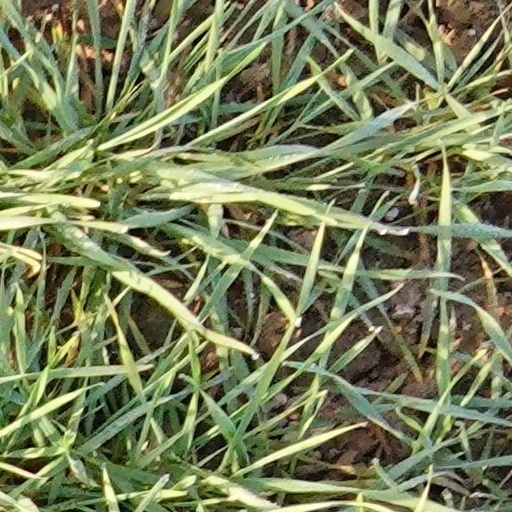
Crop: wheat